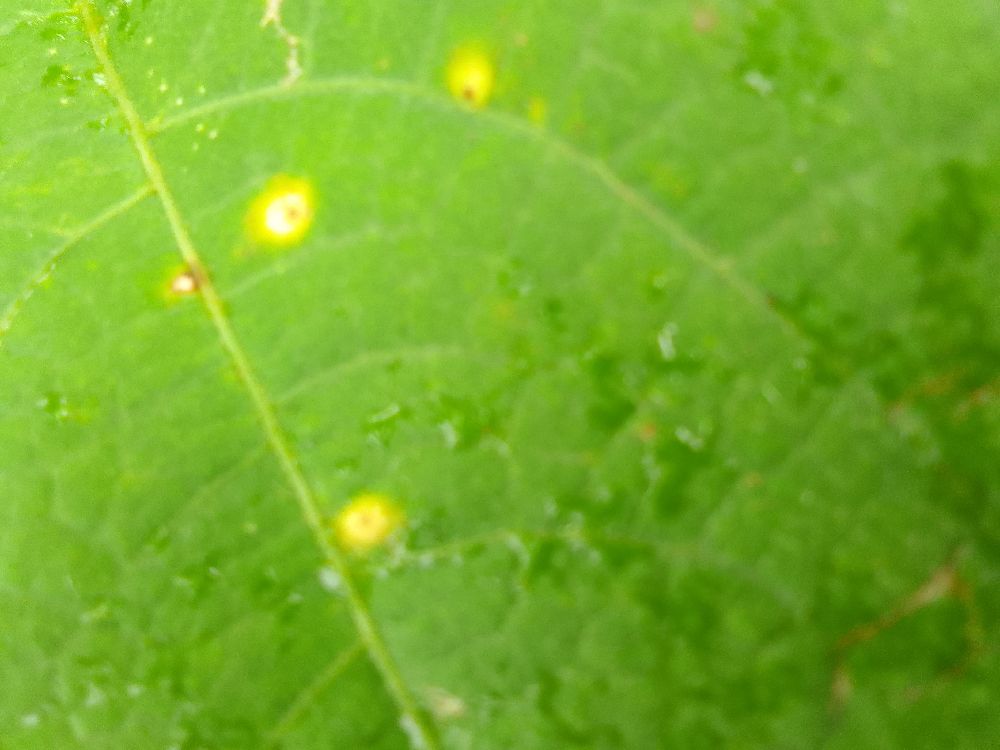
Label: rust